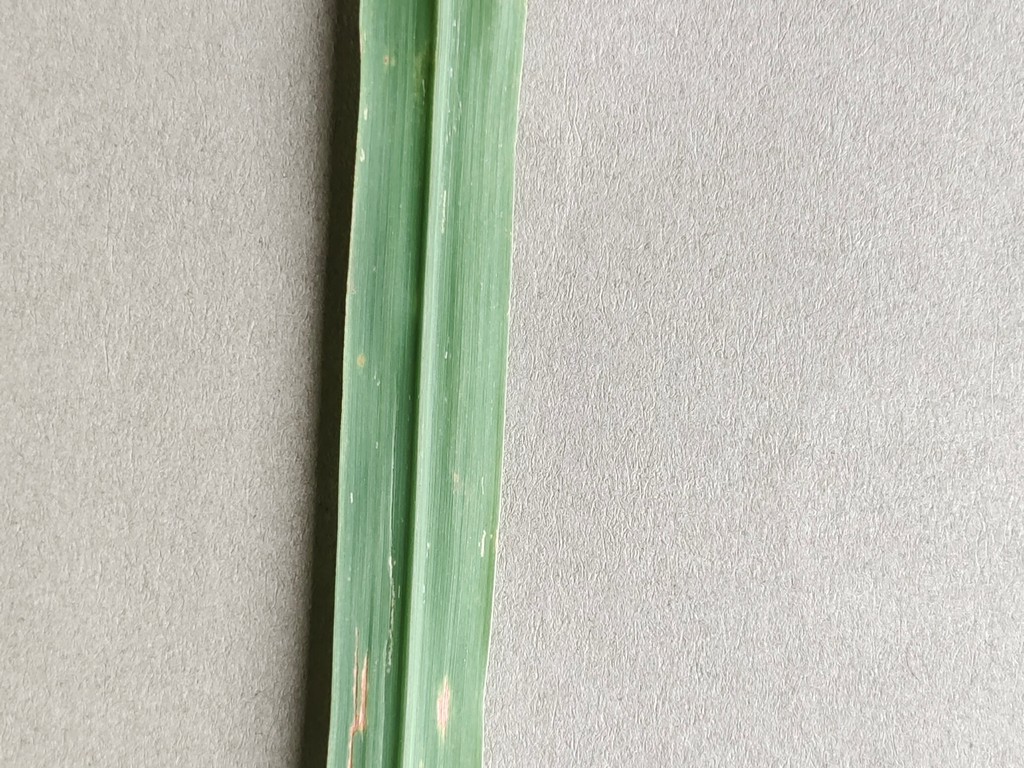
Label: Unhealthy